Cosmo Cosmolino

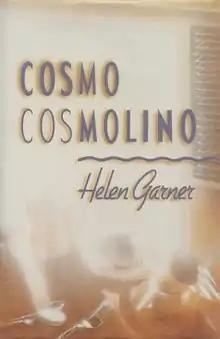
First edition

Cosmo Cosmolino is a 1992 book by Australian writer Helen Garner. The book consists of three linked works: two short stories and a novella, though the author and critics have described it as a novel.